Villoglandular adenocarcinoma of the cervix

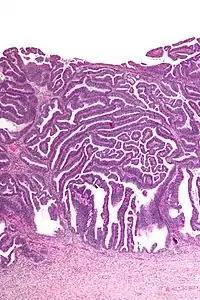
Micrograph of a villoglandular adenocarcinoma the cervix. H&E stain.

Villoglandular adenocarcinoma of the cervix is a rare type of cervical cancer that, in relation to other cervical cancers, is typically found in younger women and has a better prognosis.